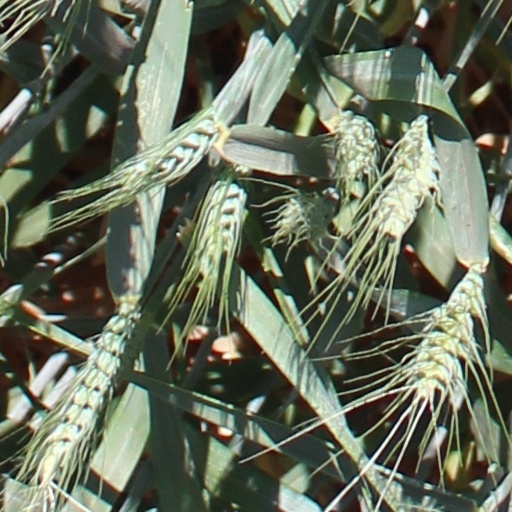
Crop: wheat